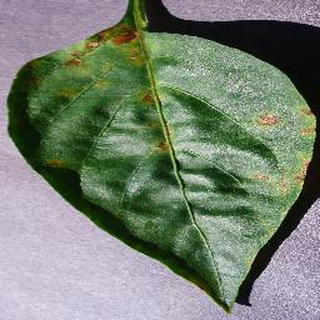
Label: bell_pepper_bacterial_spot